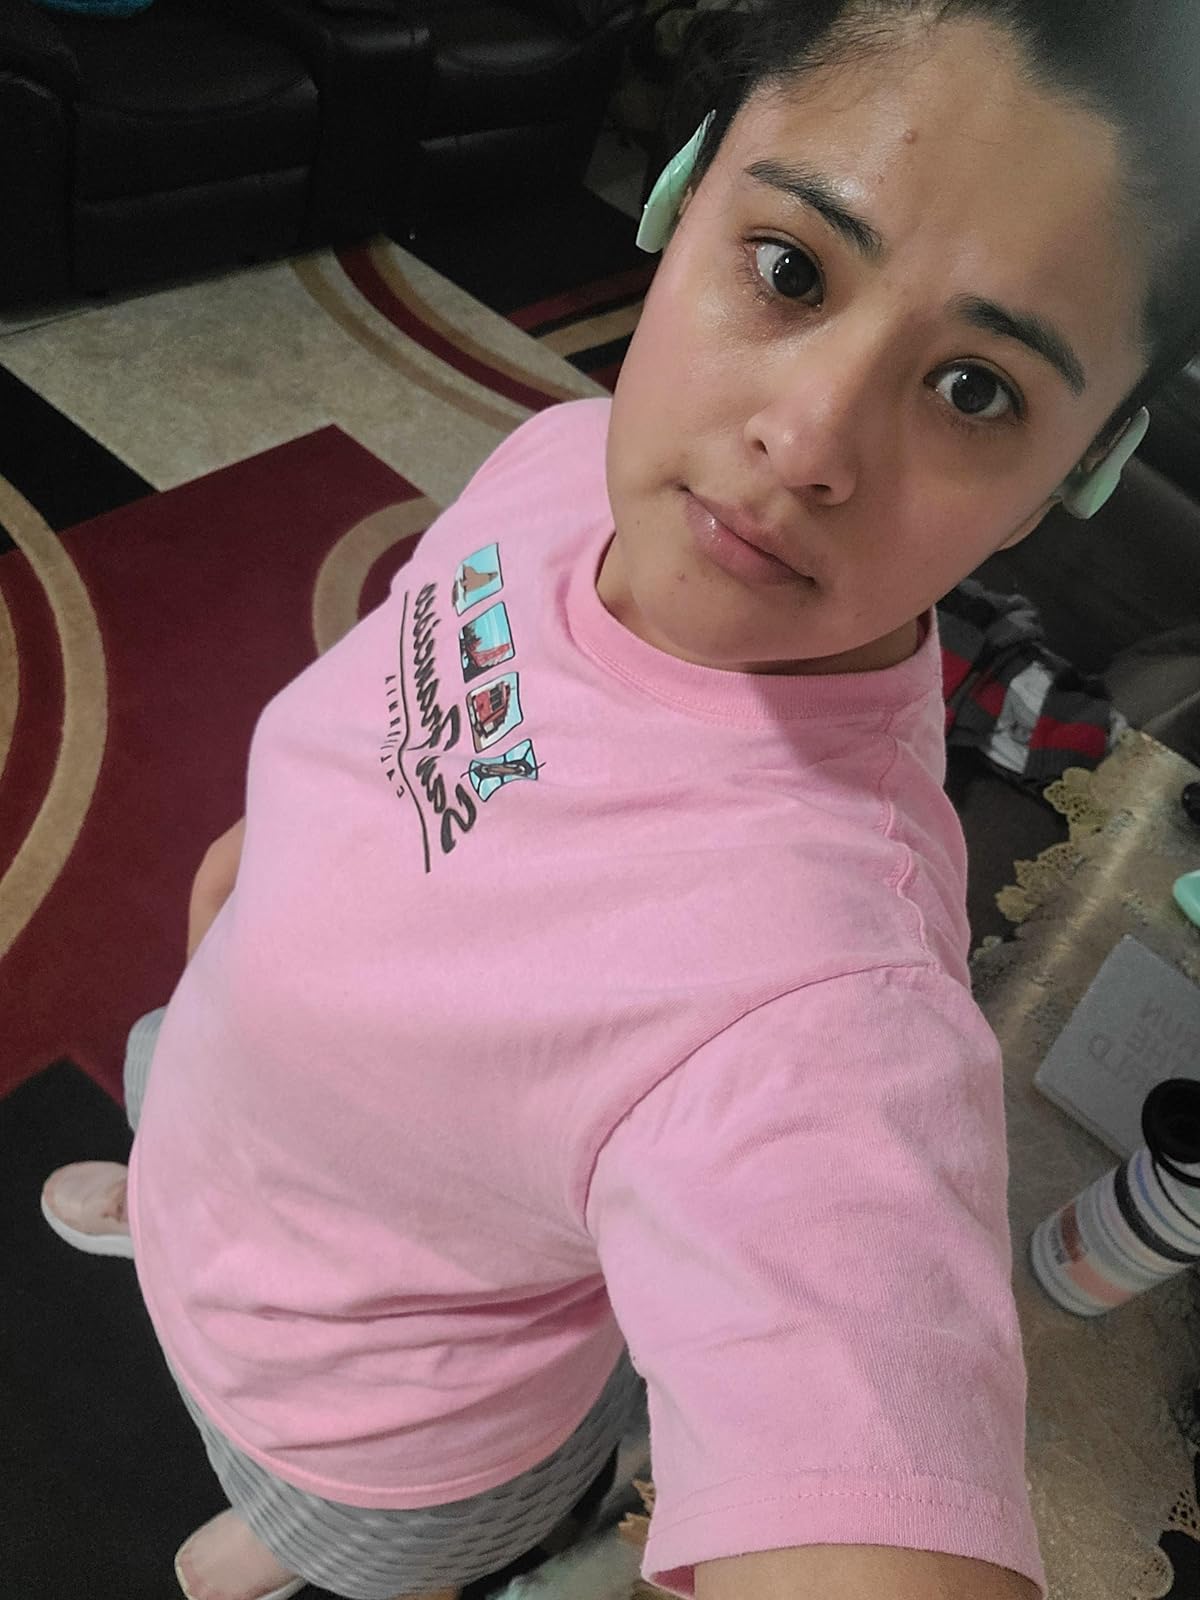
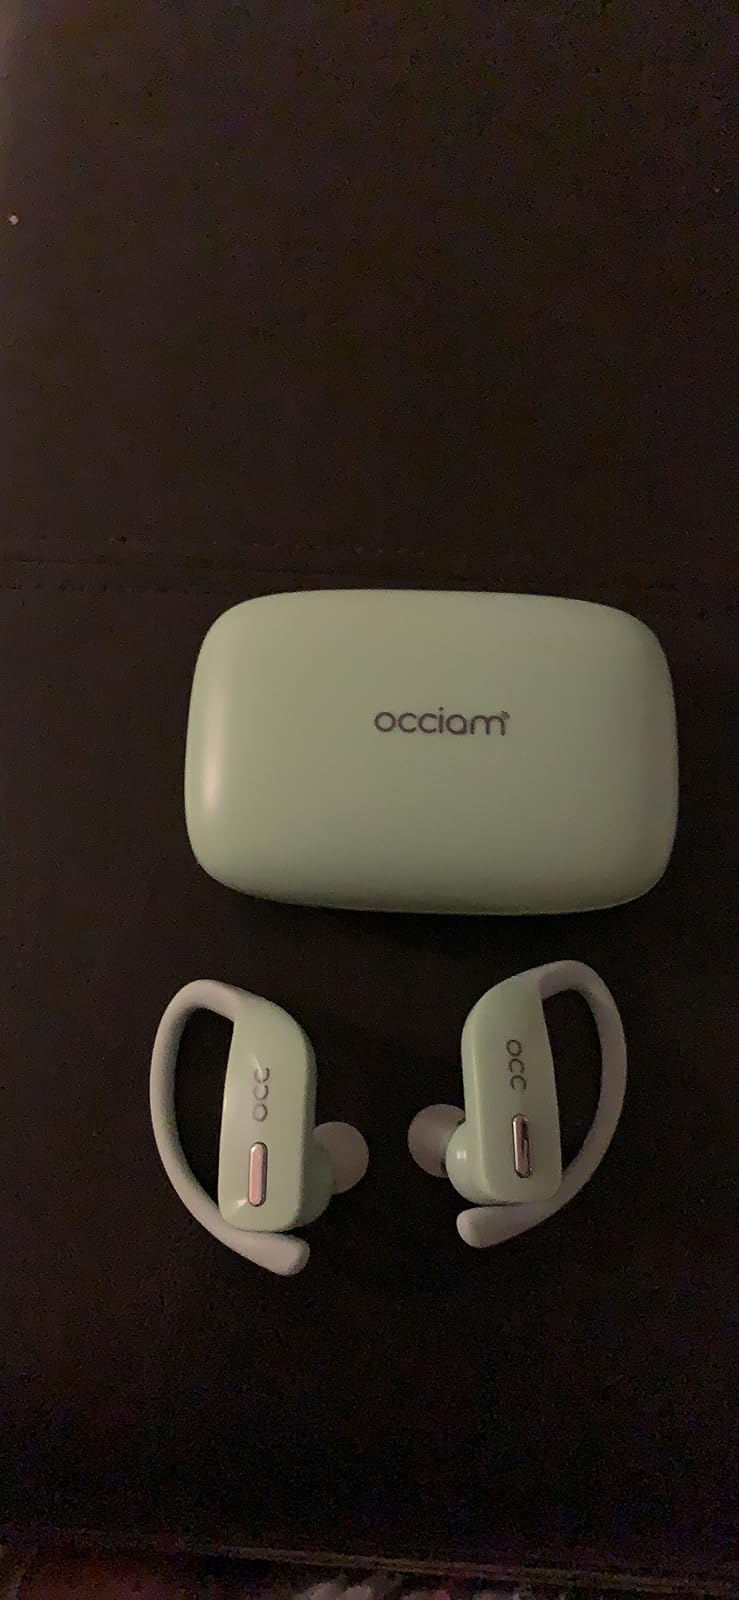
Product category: earbuds
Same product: yes